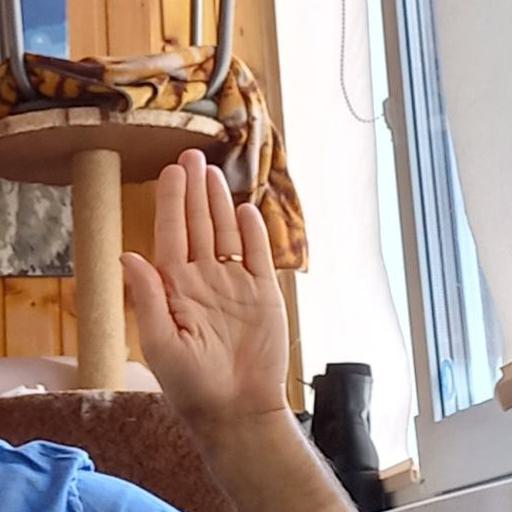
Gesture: stop